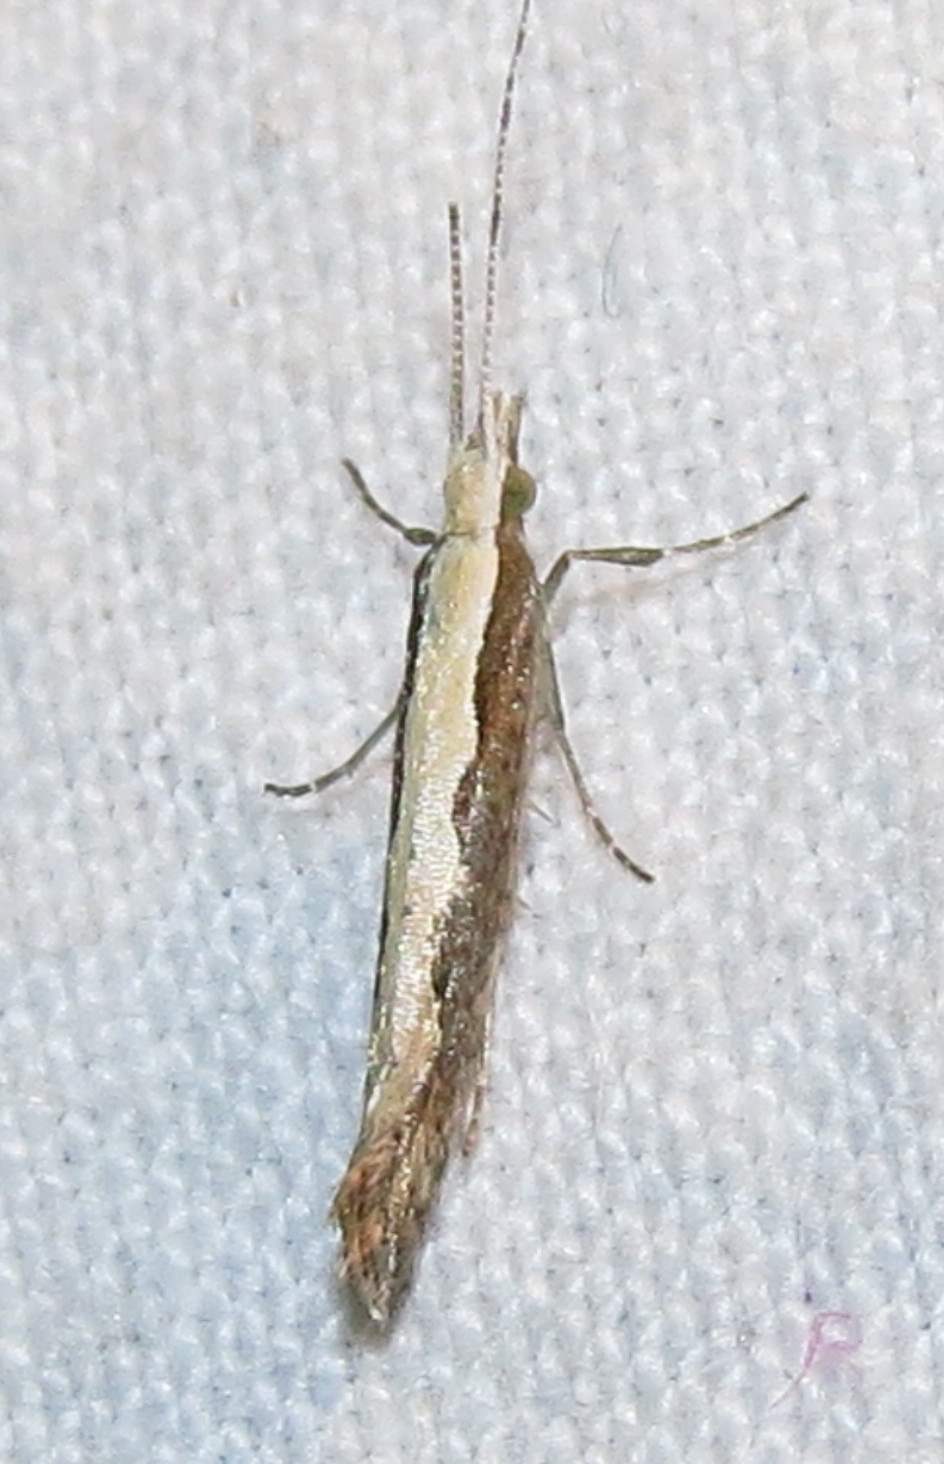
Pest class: diamondback_moth